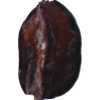
Label: carambola